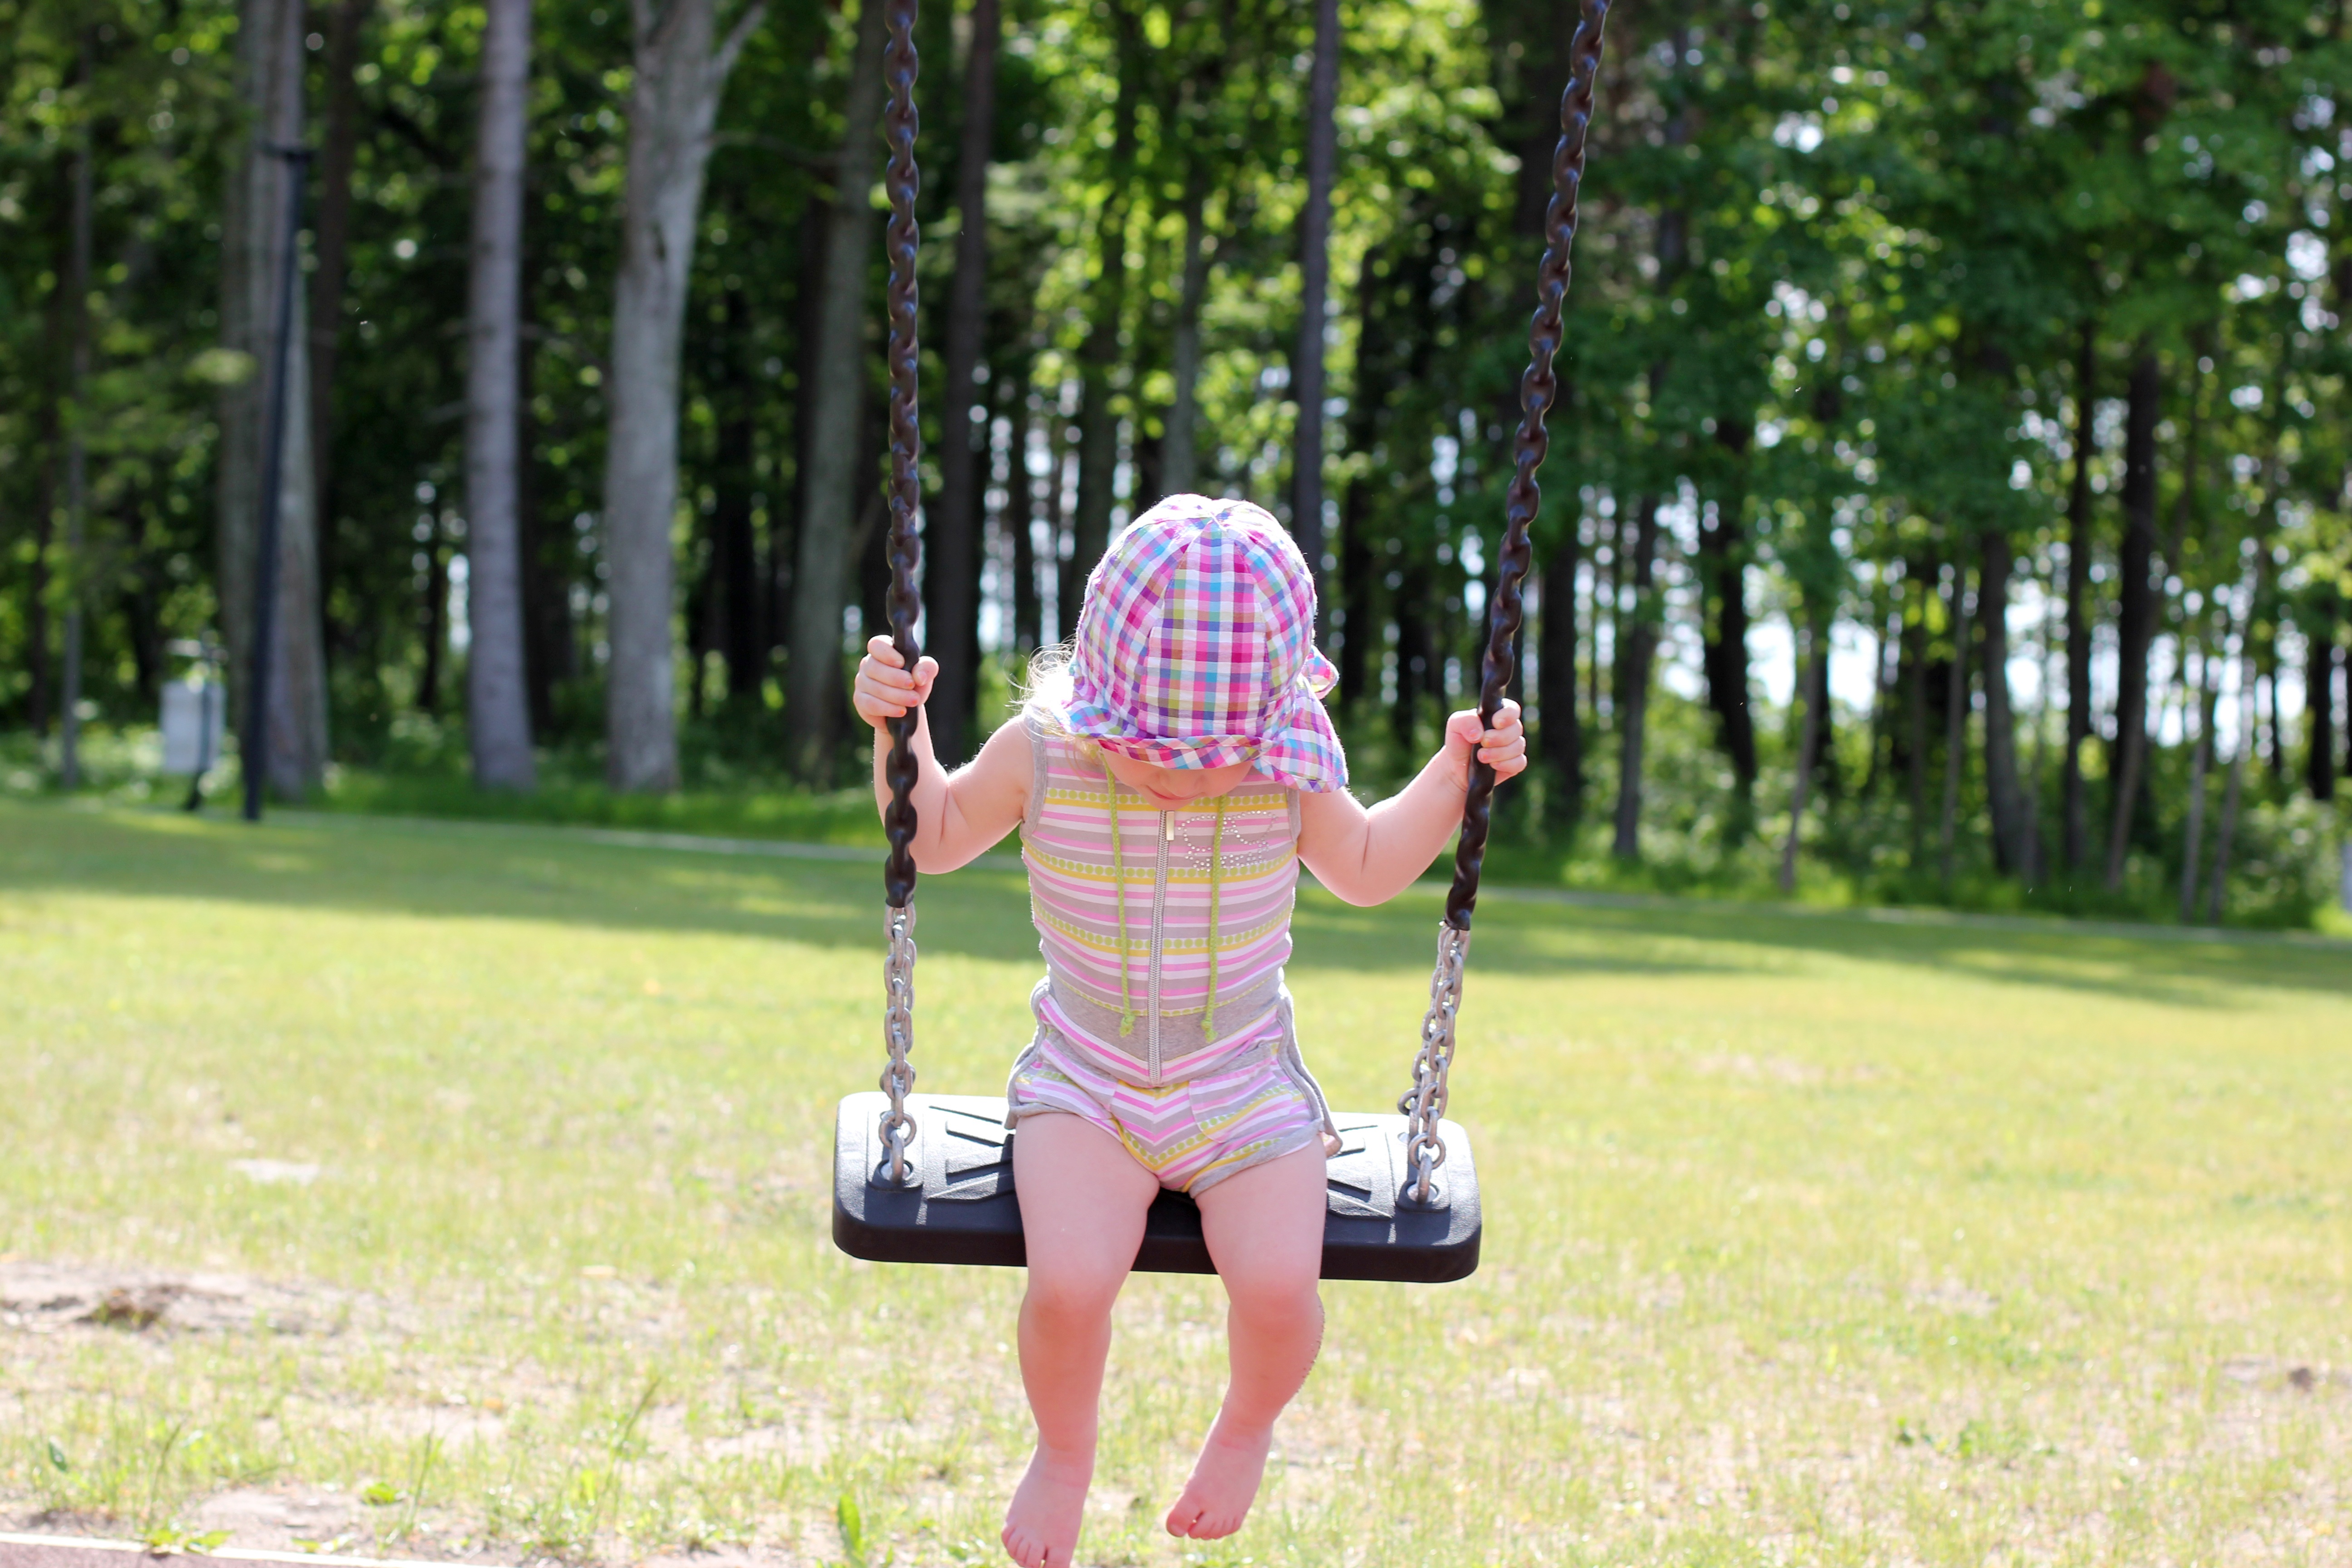
grass, girl, lawn, play, summer, spring, childhood, swing, picnic, sunny day, outdoor recreation, physical fitness